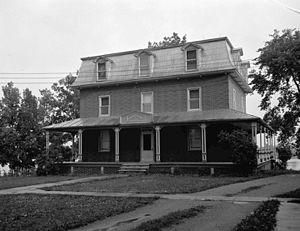
Fassett, auparavant Notre-Dame-de-Bonsecours, est une municipalité du Québec située dans la municipalité régionale de comté de Papineau, dans la région administrative de l'Outaouais. Le recensement de 2006 y dénombre 468 Fassettois.